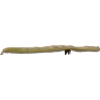
Label: bean_pod